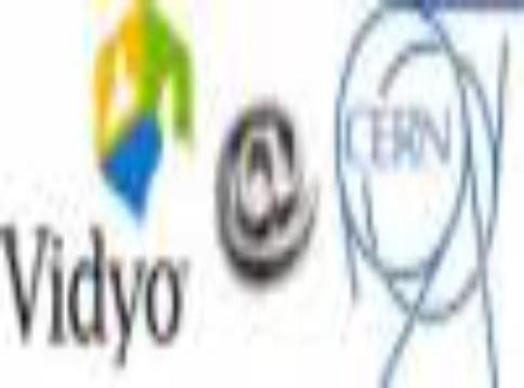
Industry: Others